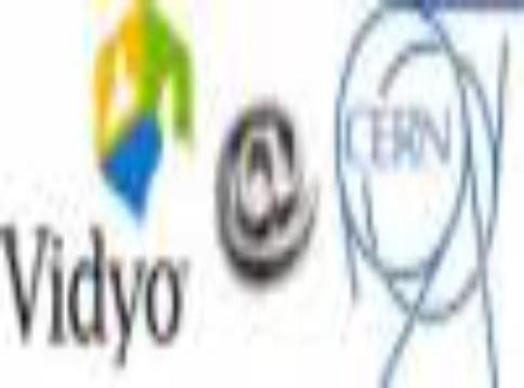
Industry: Others